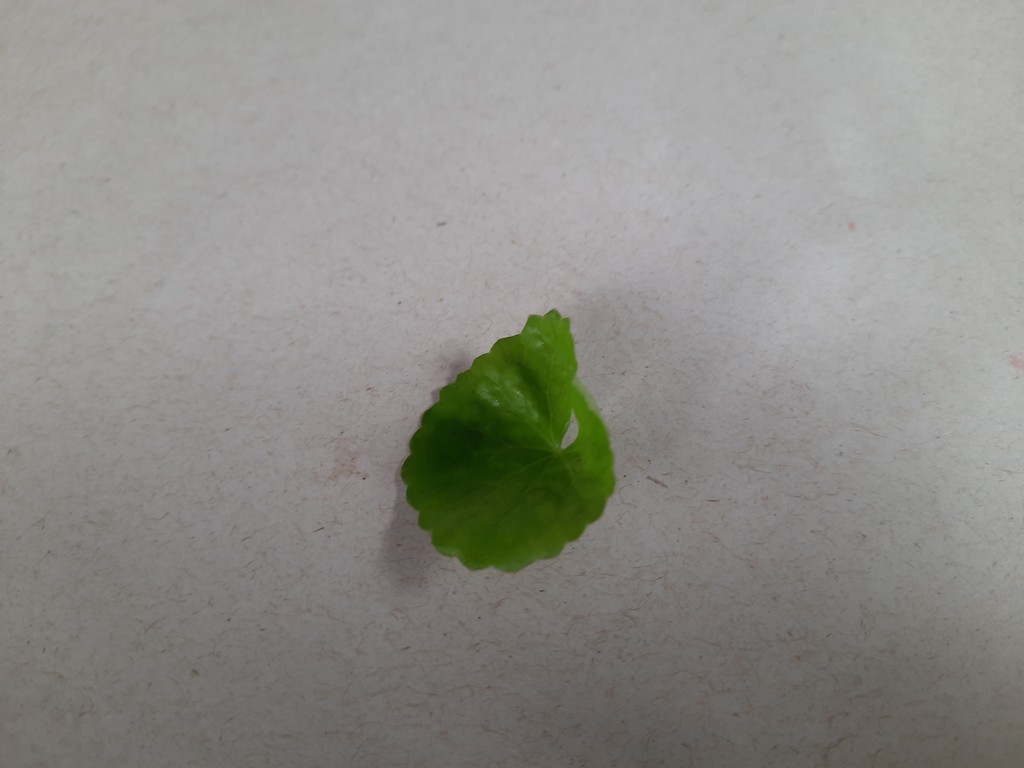
Label: Healthy